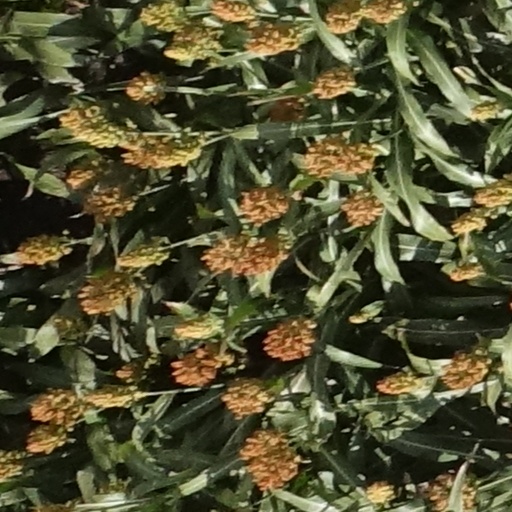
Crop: sorghum